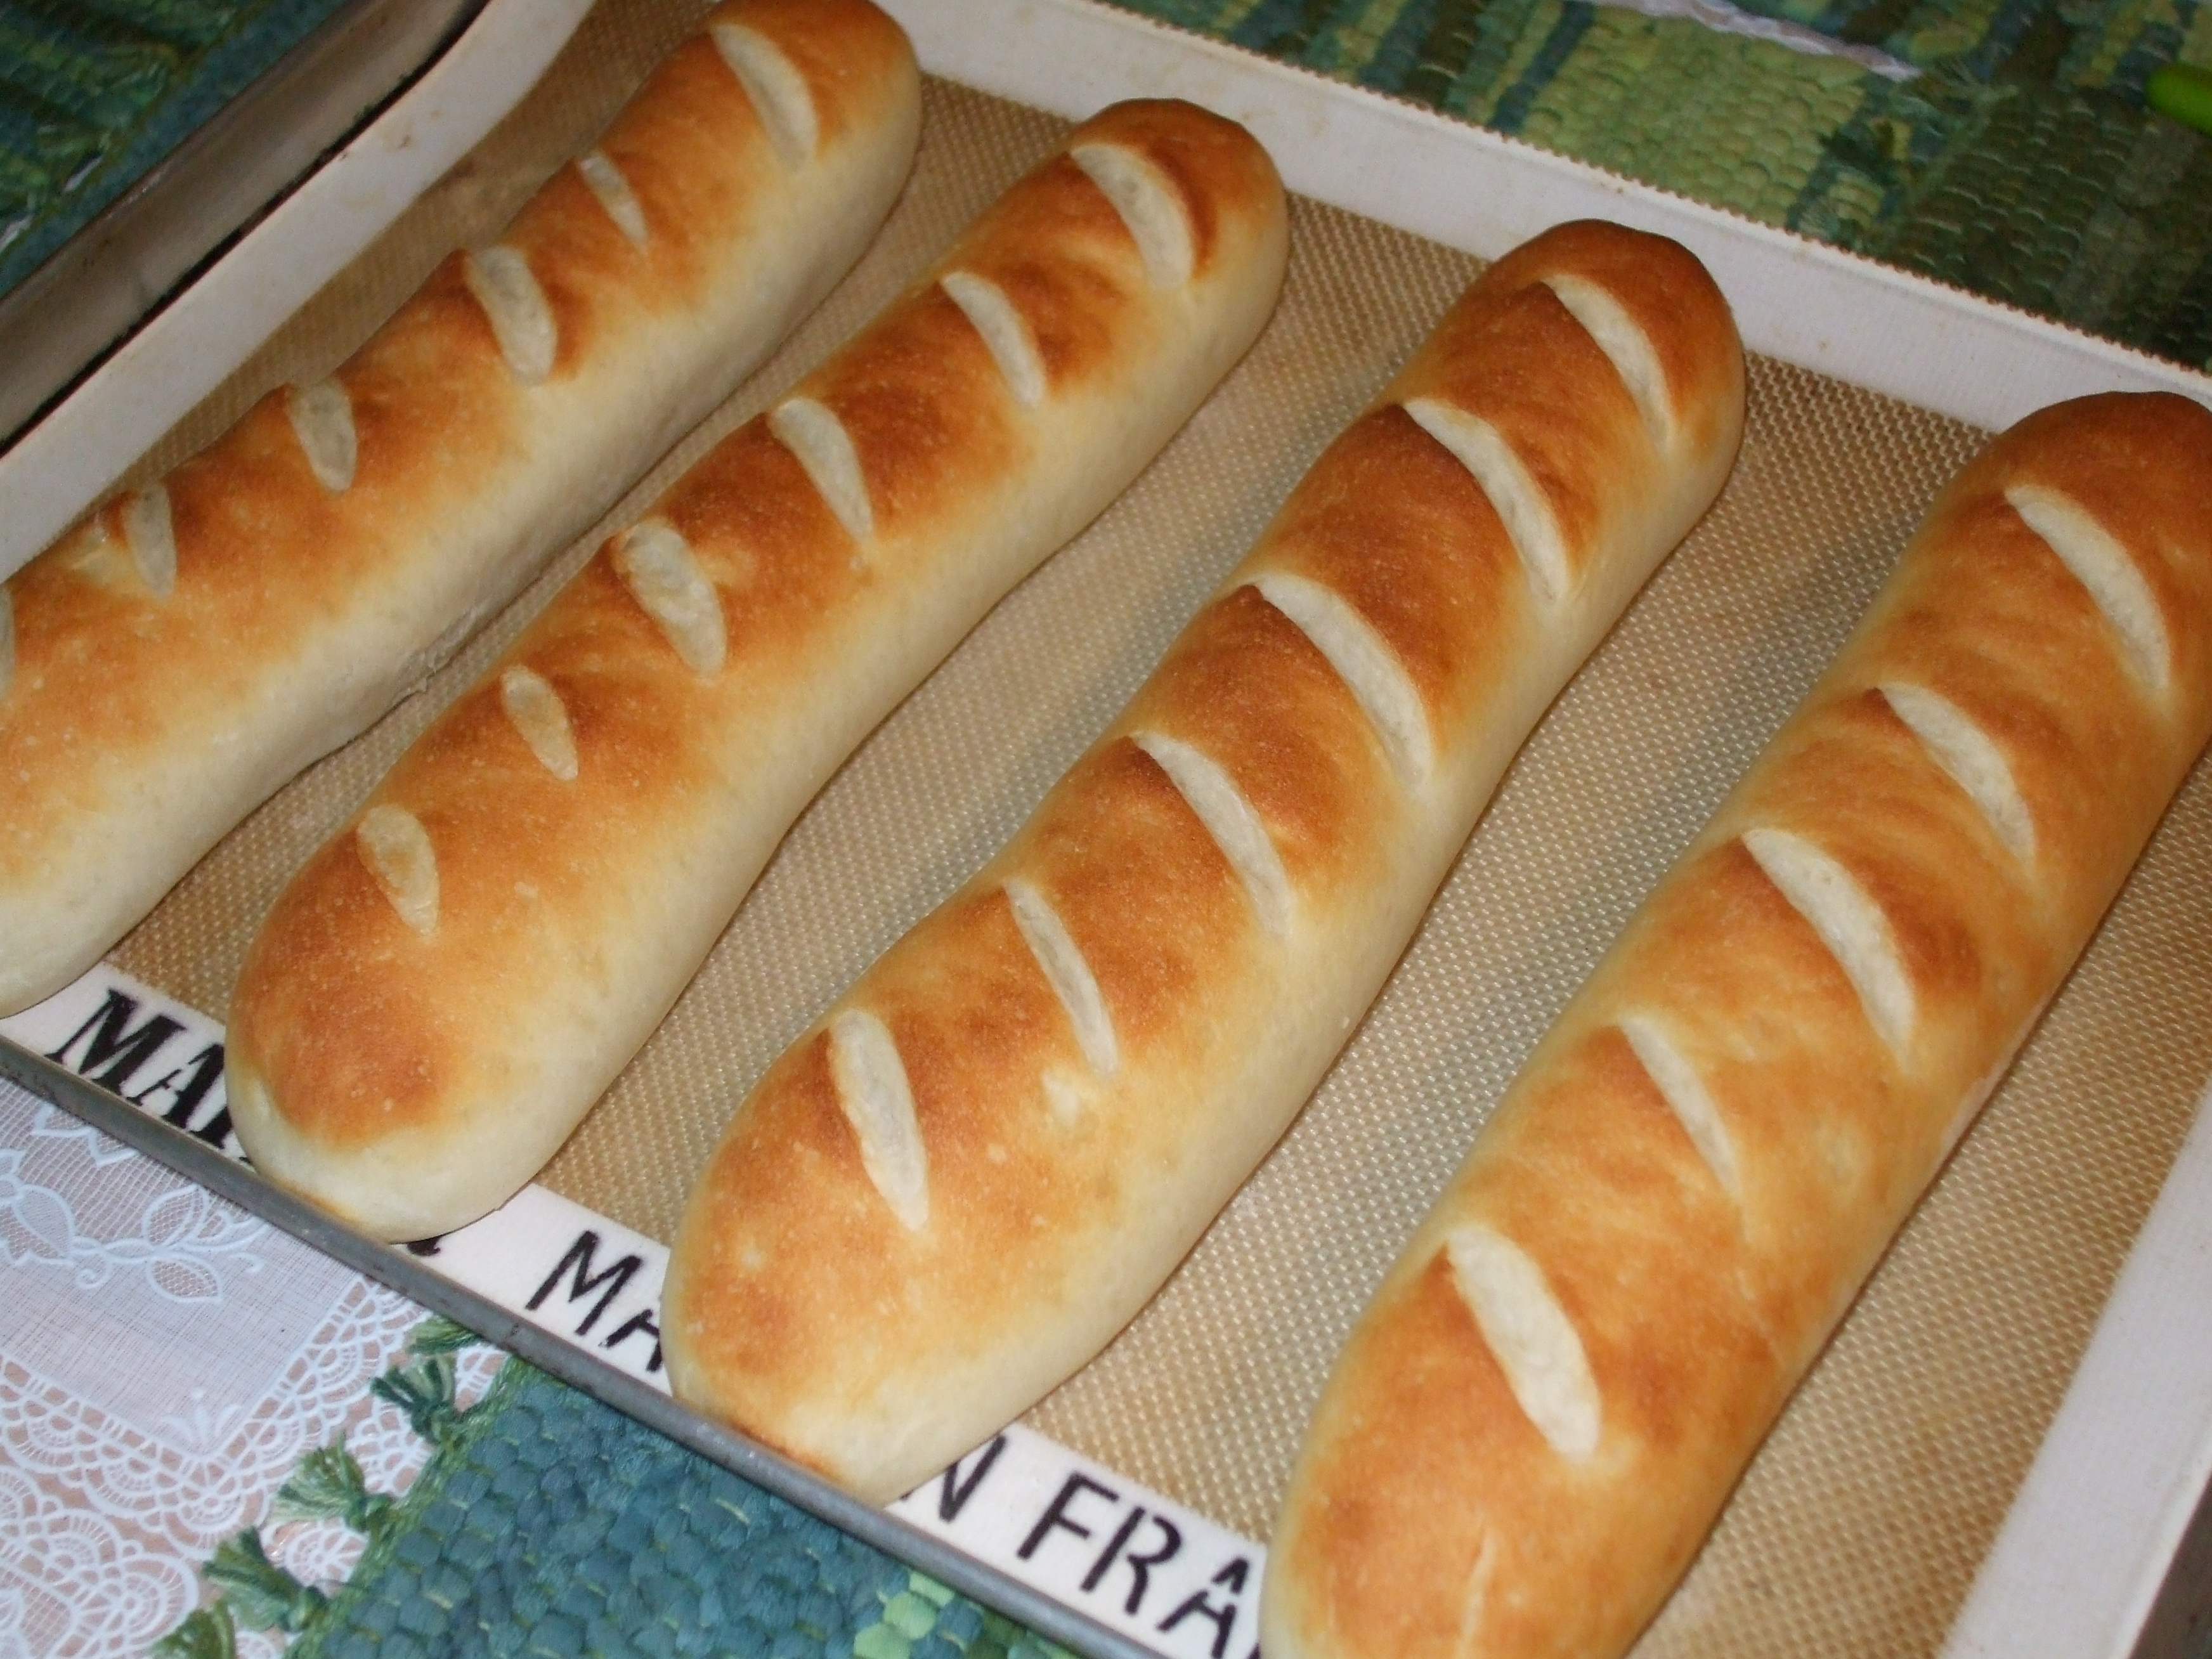
food, bread, baguette, cool image, ciabatta, hot dog, baked goods, bread roll, banh mi, pigs in blankets, hot dog bun, kifli